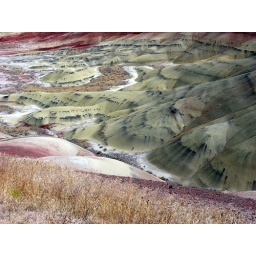
The Painted Hills are part of the John Day fossil beds national monument and are located in central Oregon.